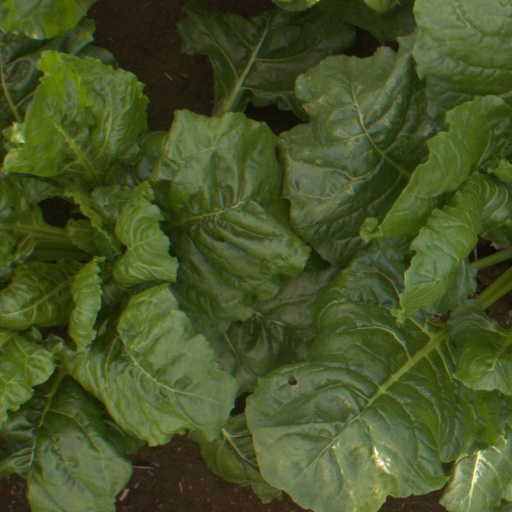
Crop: sugar beet